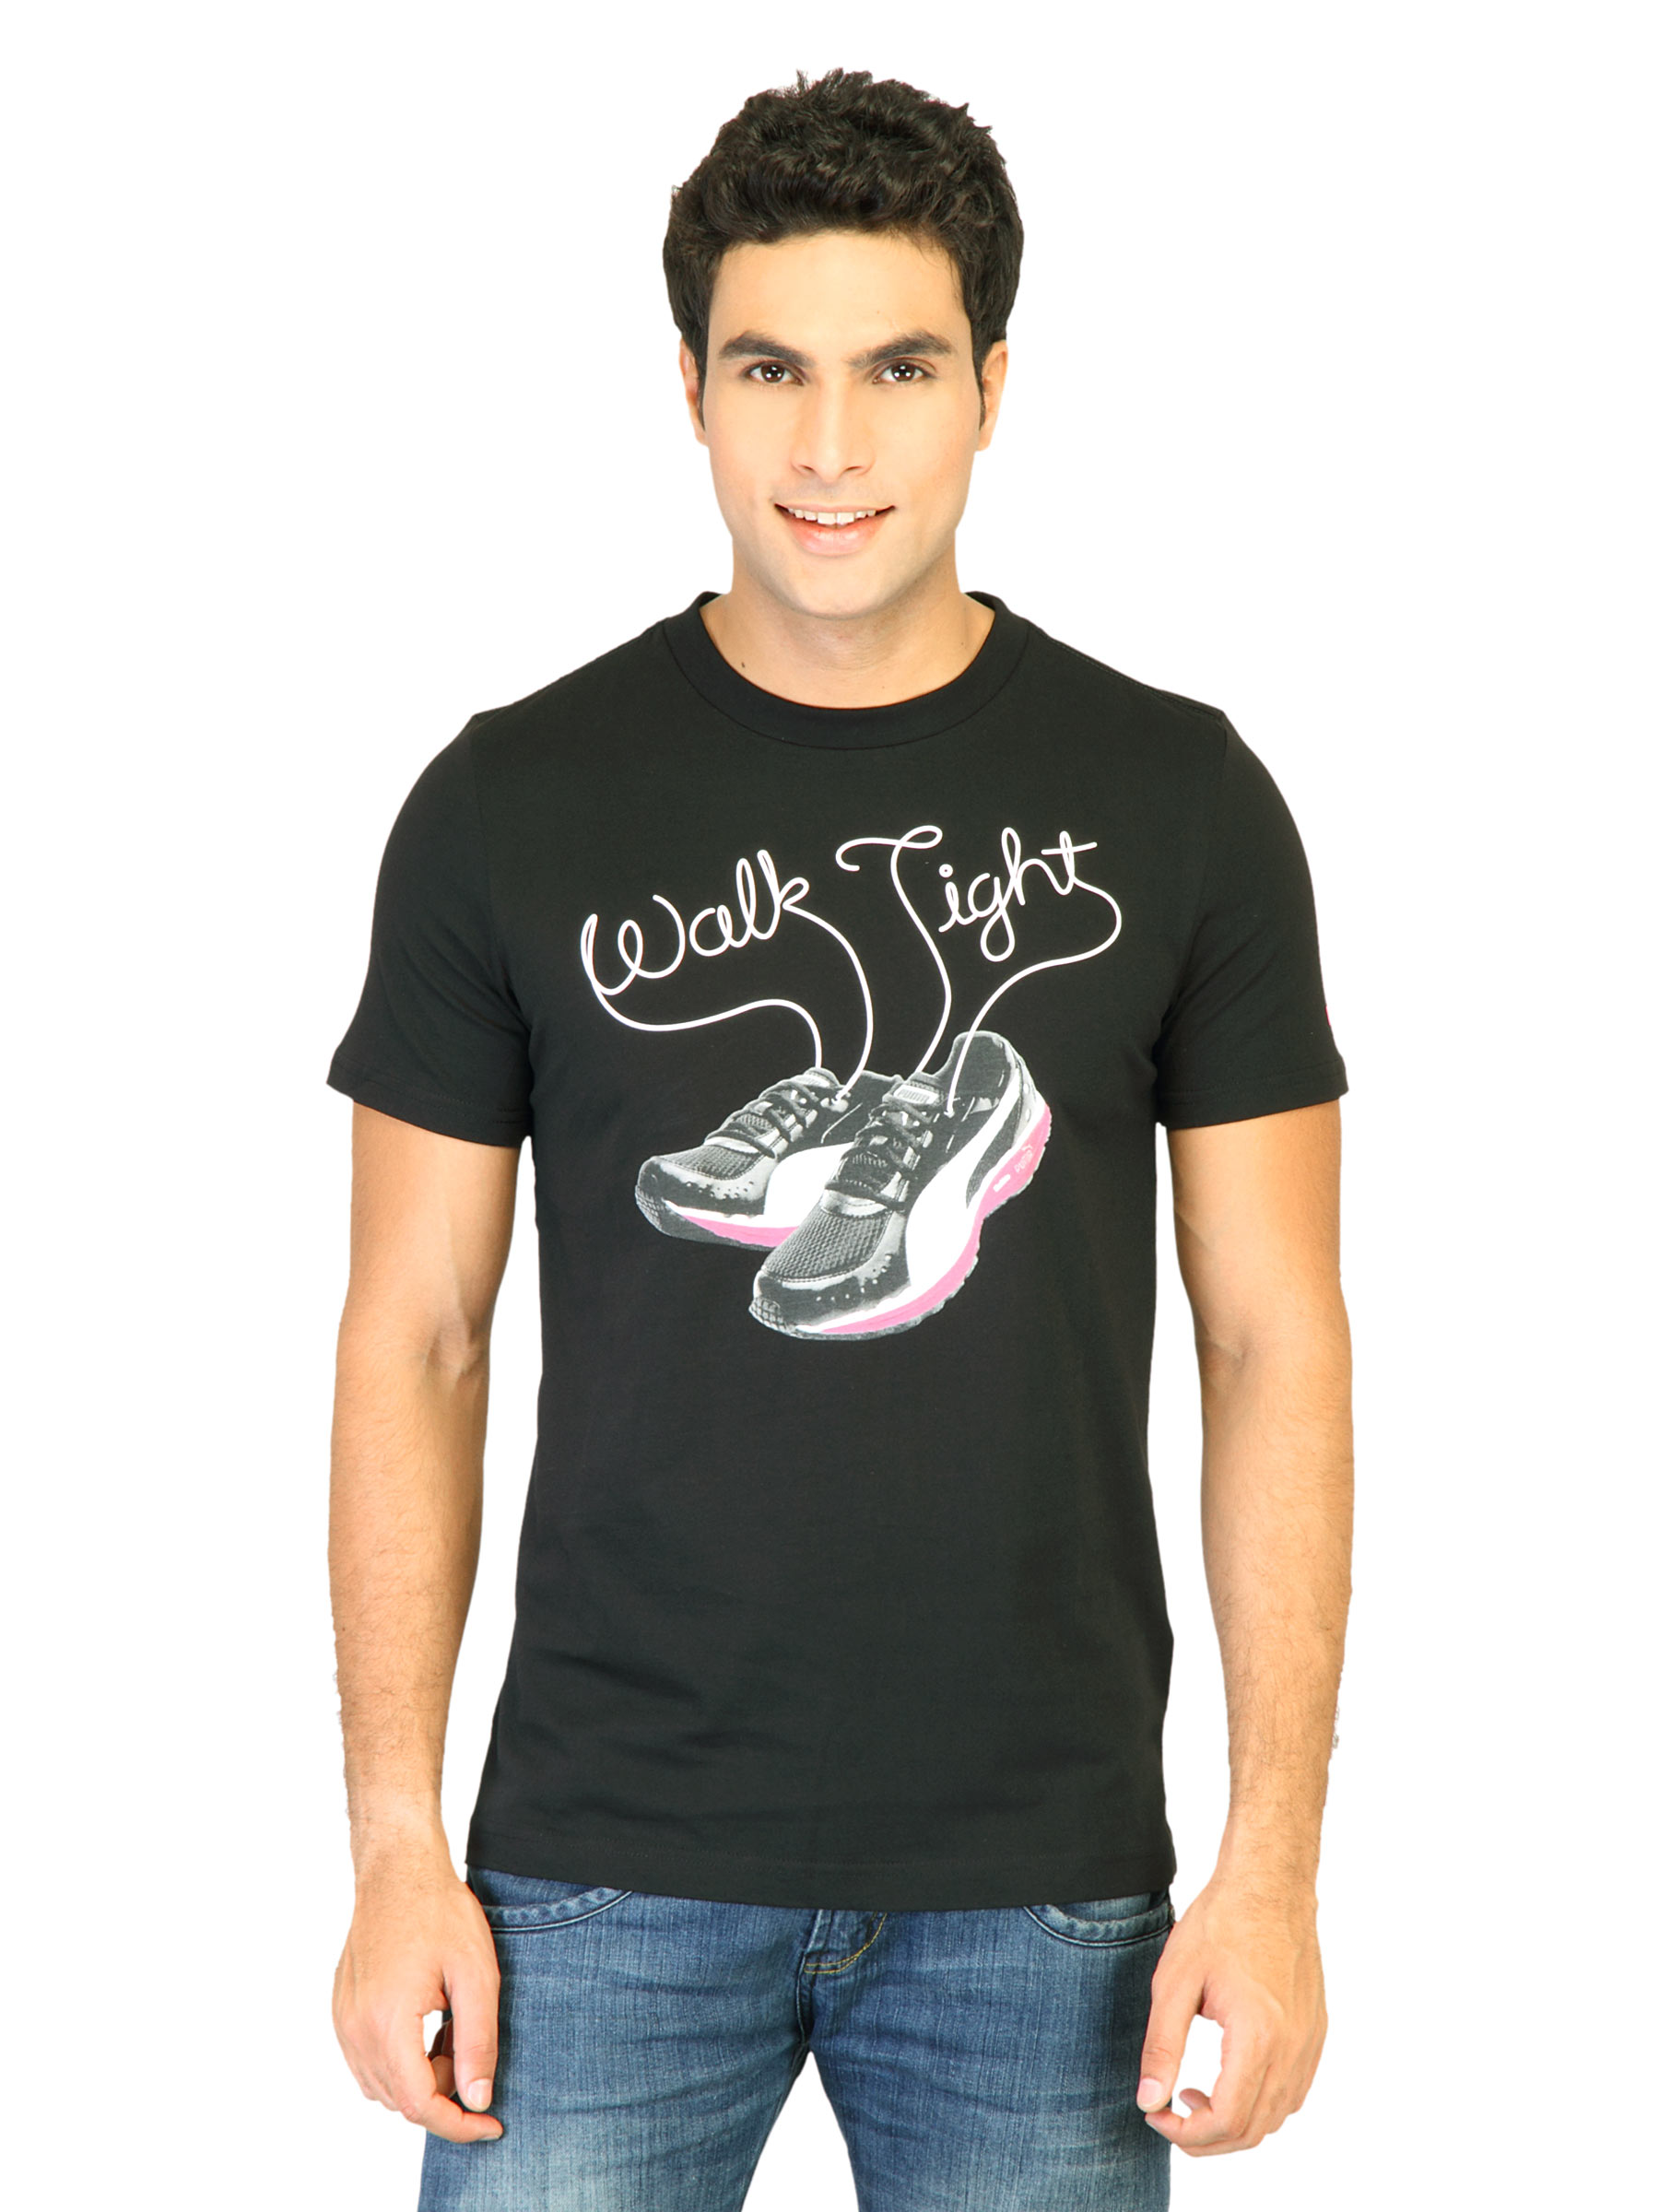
Puma Men Mn's Body Train Black Tshirts
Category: Apparel / Topwear / Tshirts
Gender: Men
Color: Black
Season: Fall 2011
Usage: Casual